Rene Bond

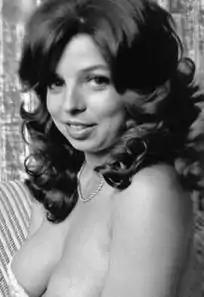

Rene Bond (October 11, 1950 – June 2, 1996) was an American actress and pornographic actress. Bond began her acting career in softcore exploitation films produced by Harry Novak in the late 1960s before moving on to hardcore films in the early 1970s. She was active in the 1970s Los Angeles pornography scene, appearing in more than 80 films and loops. She was noted for her petite figure and conveyed innocence or naivete in her acting approach.